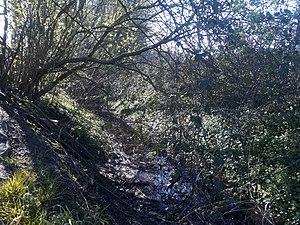
Vottem est une section de la ville belge de Herstal, située en Région wallonne dans la province de Liège. Le Rida a sa source à Vottem et draine la majeure partie du village.